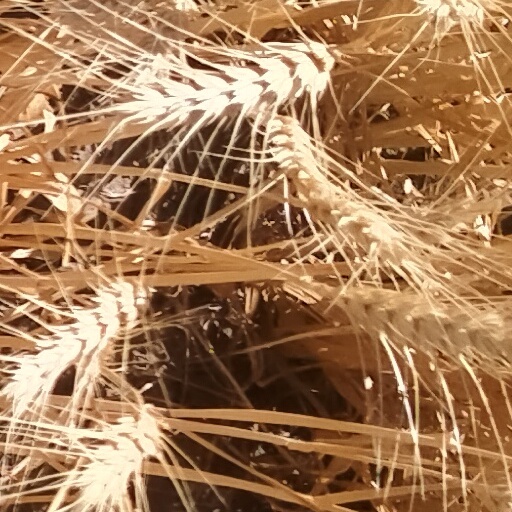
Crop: wheat